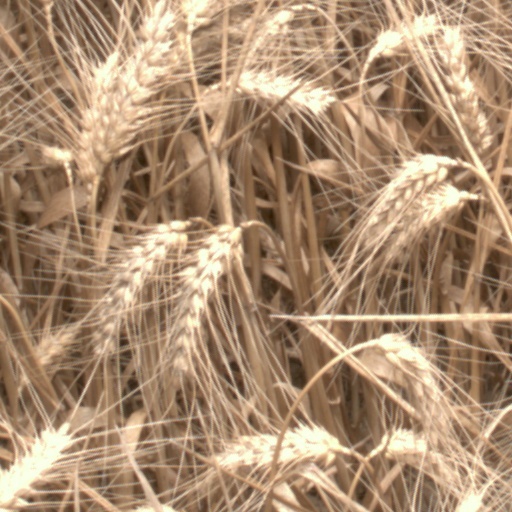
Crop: wheat